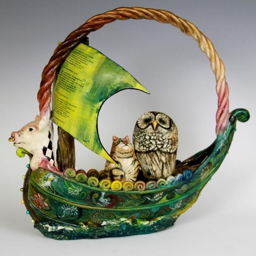
poetry book by author and by person .